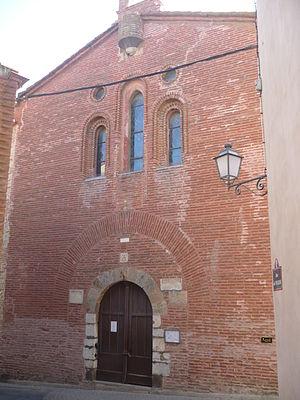
Façade nord de l'église Saint-Jacques de Canet-en-Roussillon
L'église Saint-Jacques de Canet-en-Roussillon est une des églises paroissiales de la ville de Canet-en-Roussillon, dans le département des Pyrénées-Orientales, en région Languedoc-Roussillon. Ayant supplanté la chapelle Saint-Martin du Château au XIIIᵉ siècle, elle fut reconstruite au XIVᵉ siècle à son emplacement actuel.